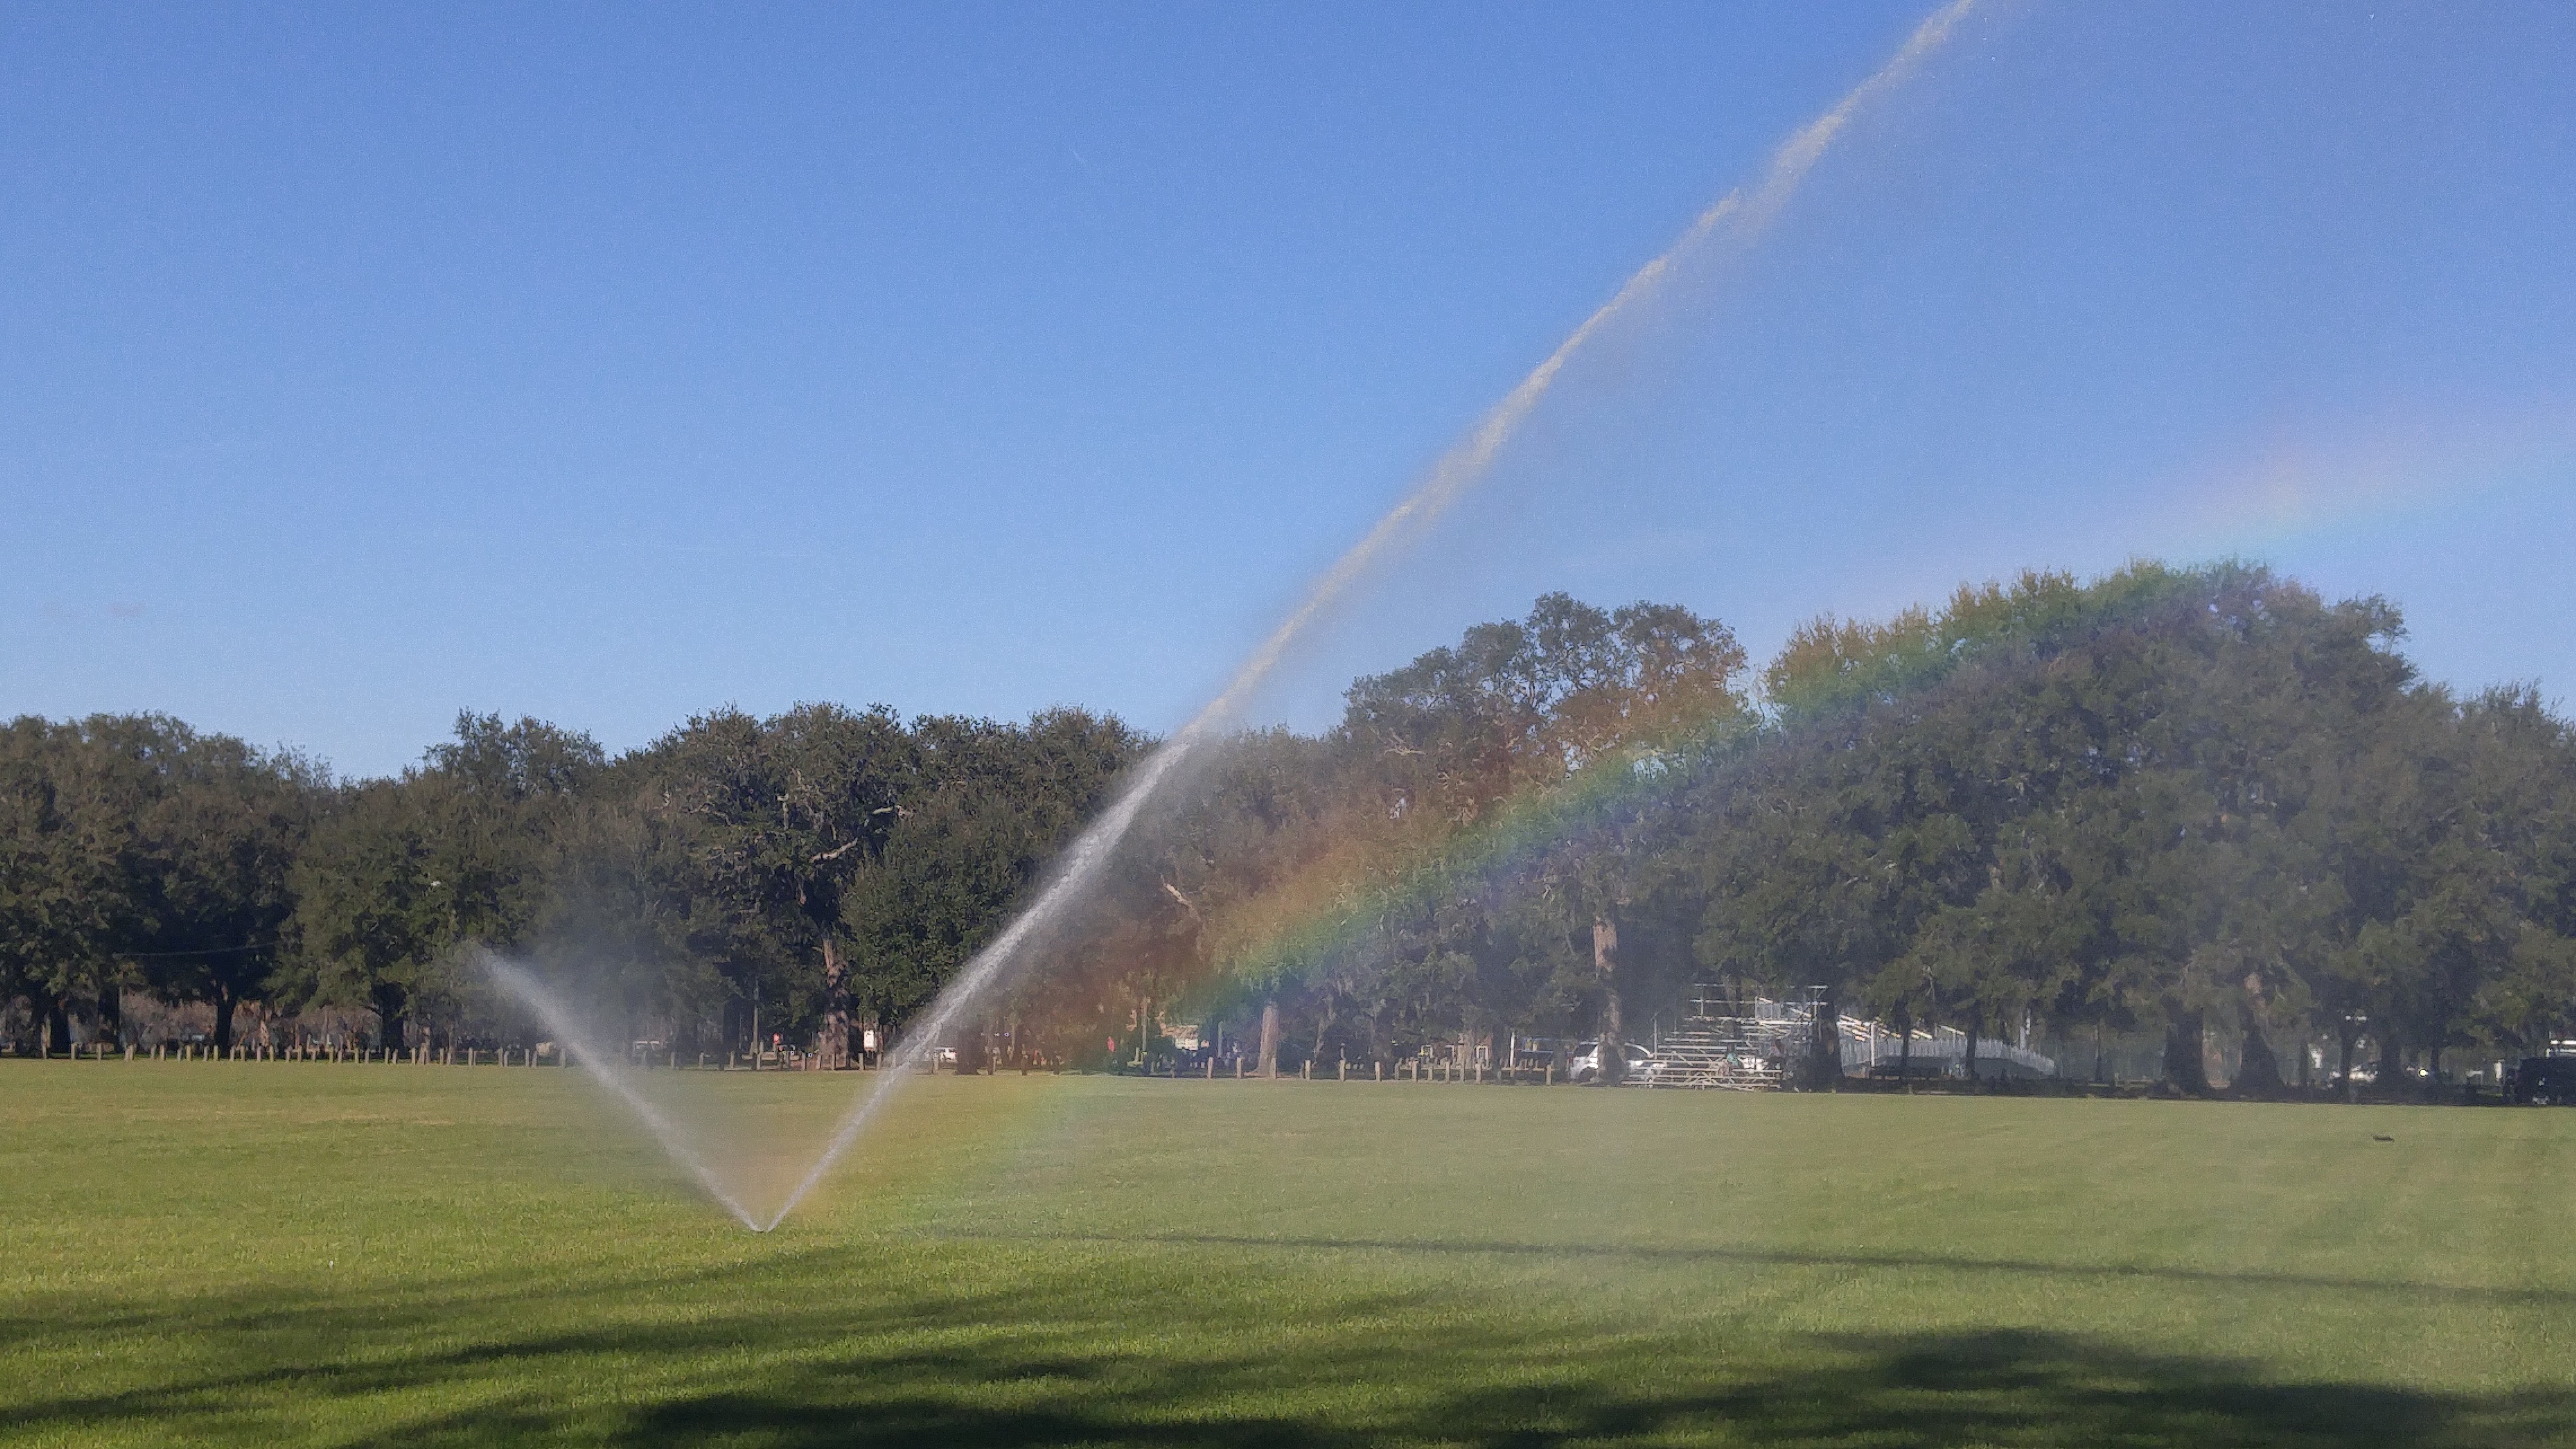
landscape, water, grass, outdoor, structure, field, lawn, wind, summer, green, spray, park, stadium, golf course, rainbow, sprinkler, atmosphere of earth, sport venue